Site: brandenburg
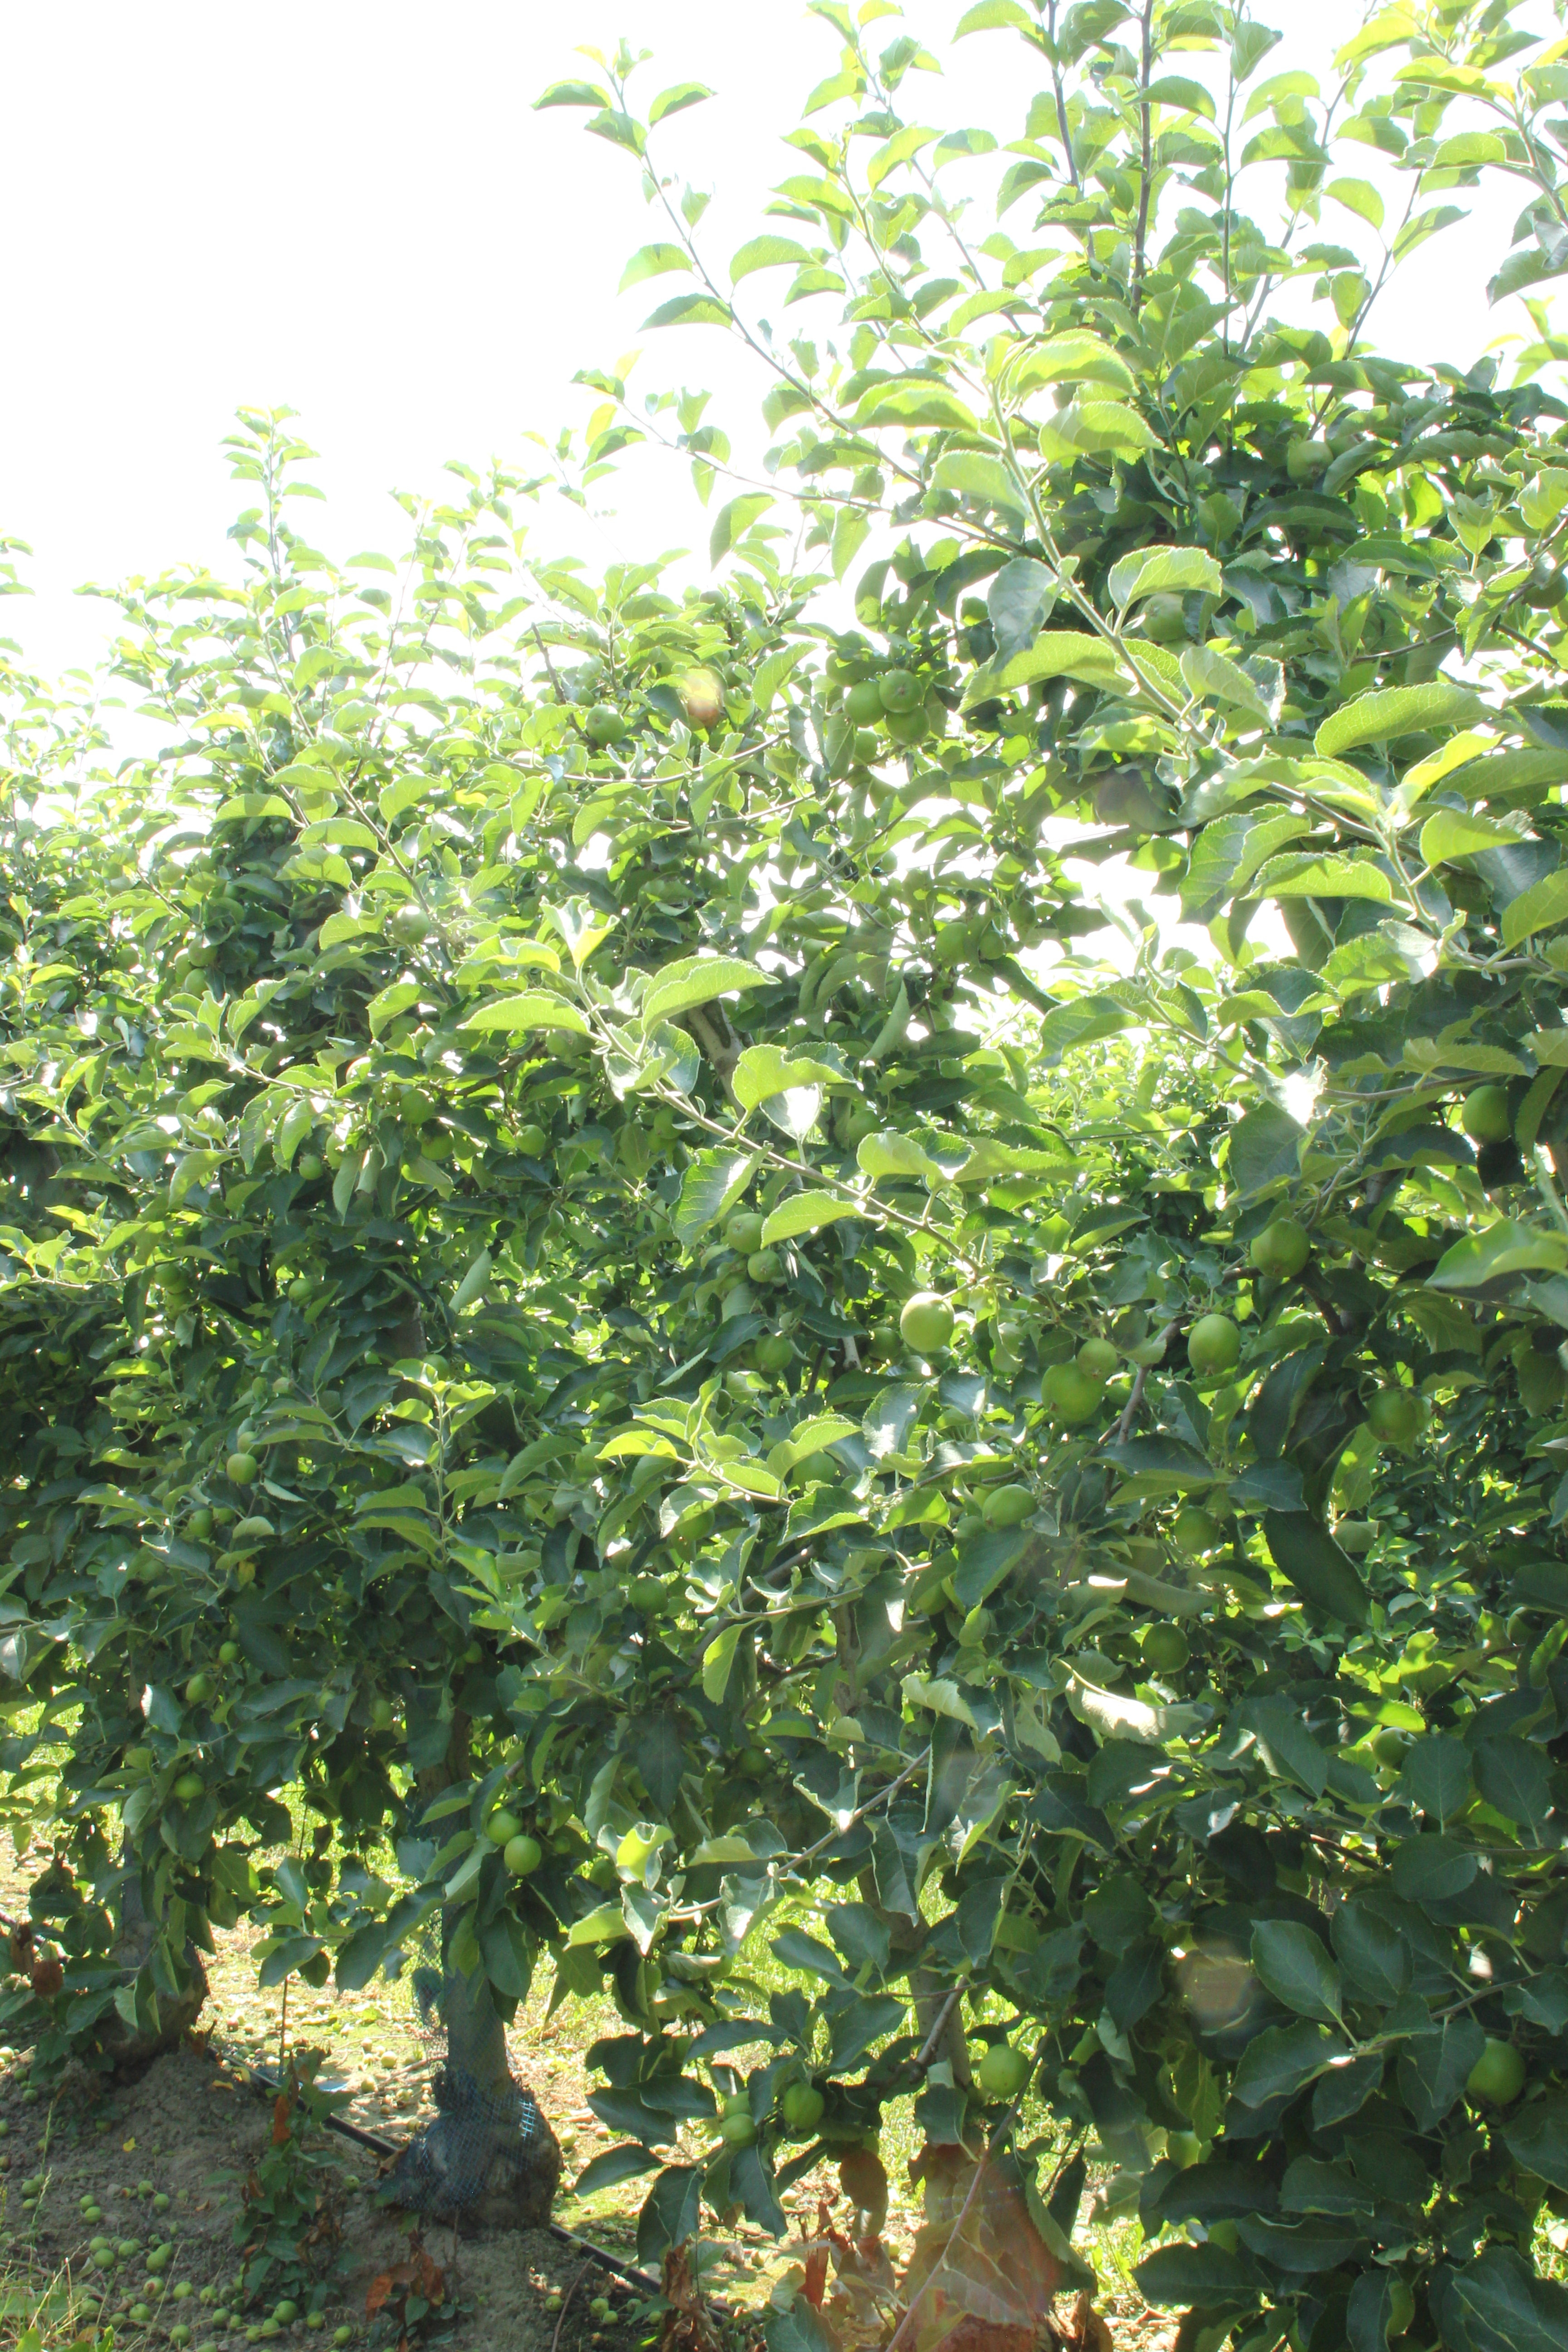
Growth stage (BBCH 74): Development of fruit